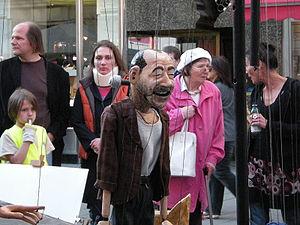
Dr. Kurt Ostbahn alias Ostbahn-Kurti est un personnage inventé par le parolier et écrivain Günter Brödl. Il est personnifié de 1983 jusqu'à sa retraite en 2003 par le chanteur Willi Resetarits. Il revient pour des concerts en août 2011.